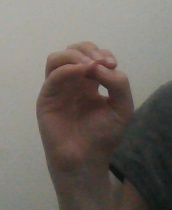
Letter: ha